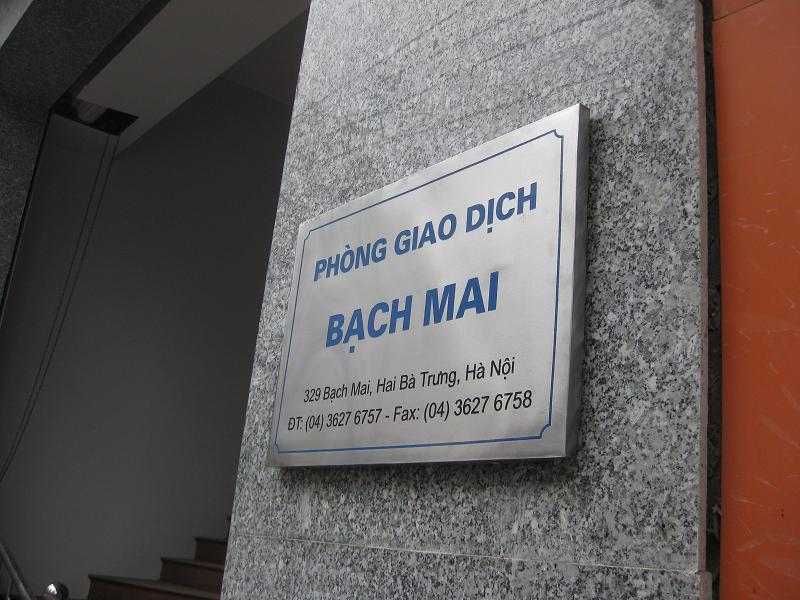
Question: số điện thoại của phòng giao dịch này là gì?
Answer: số điện thoại của phòng giao dịch này là (04) 3 627 6 757